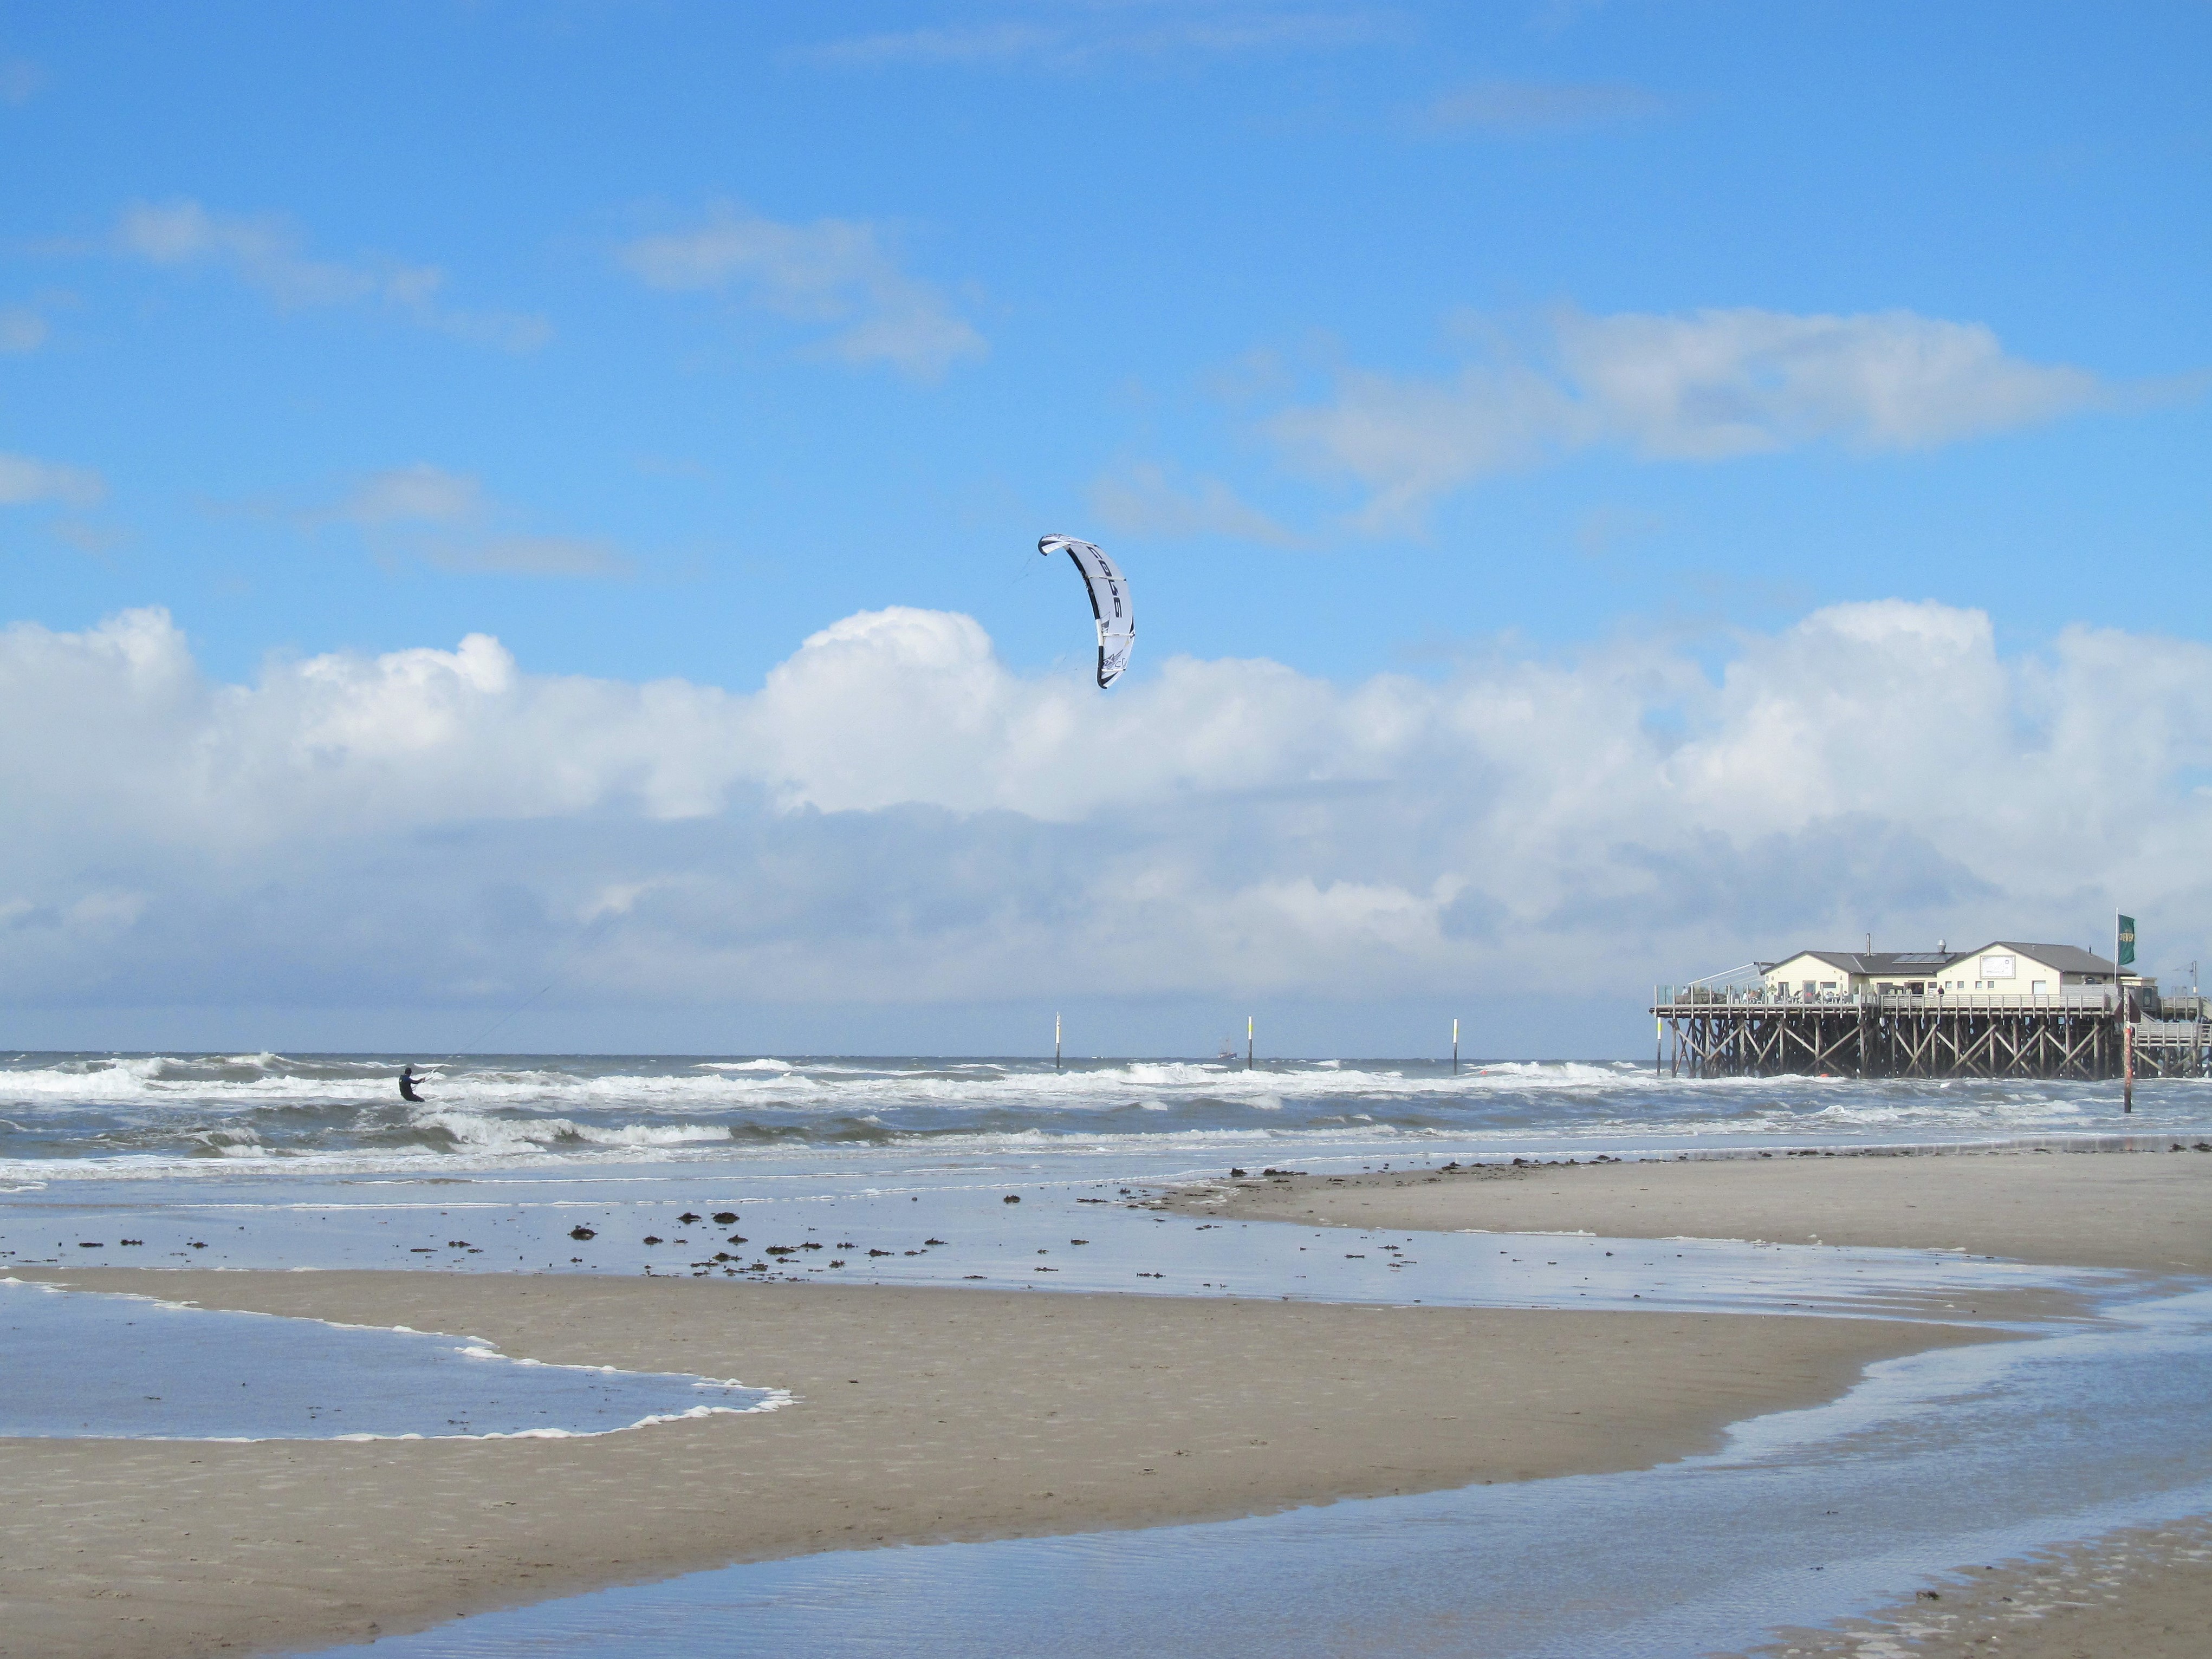
kitesurfing, sea, beach, summer, vacation, leisure time, shore, sky, coast, ocean, sand, wave, tide, coastal and oceanic landforms, kite sports, wind, cloud, wind wave, seabird, bay, surface water sports, tourism, boardsport